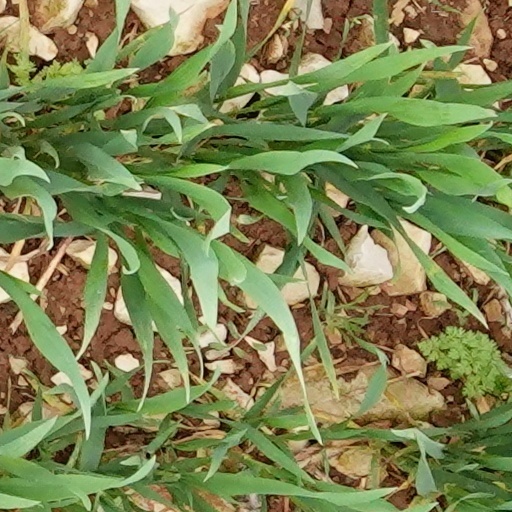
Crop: wheat